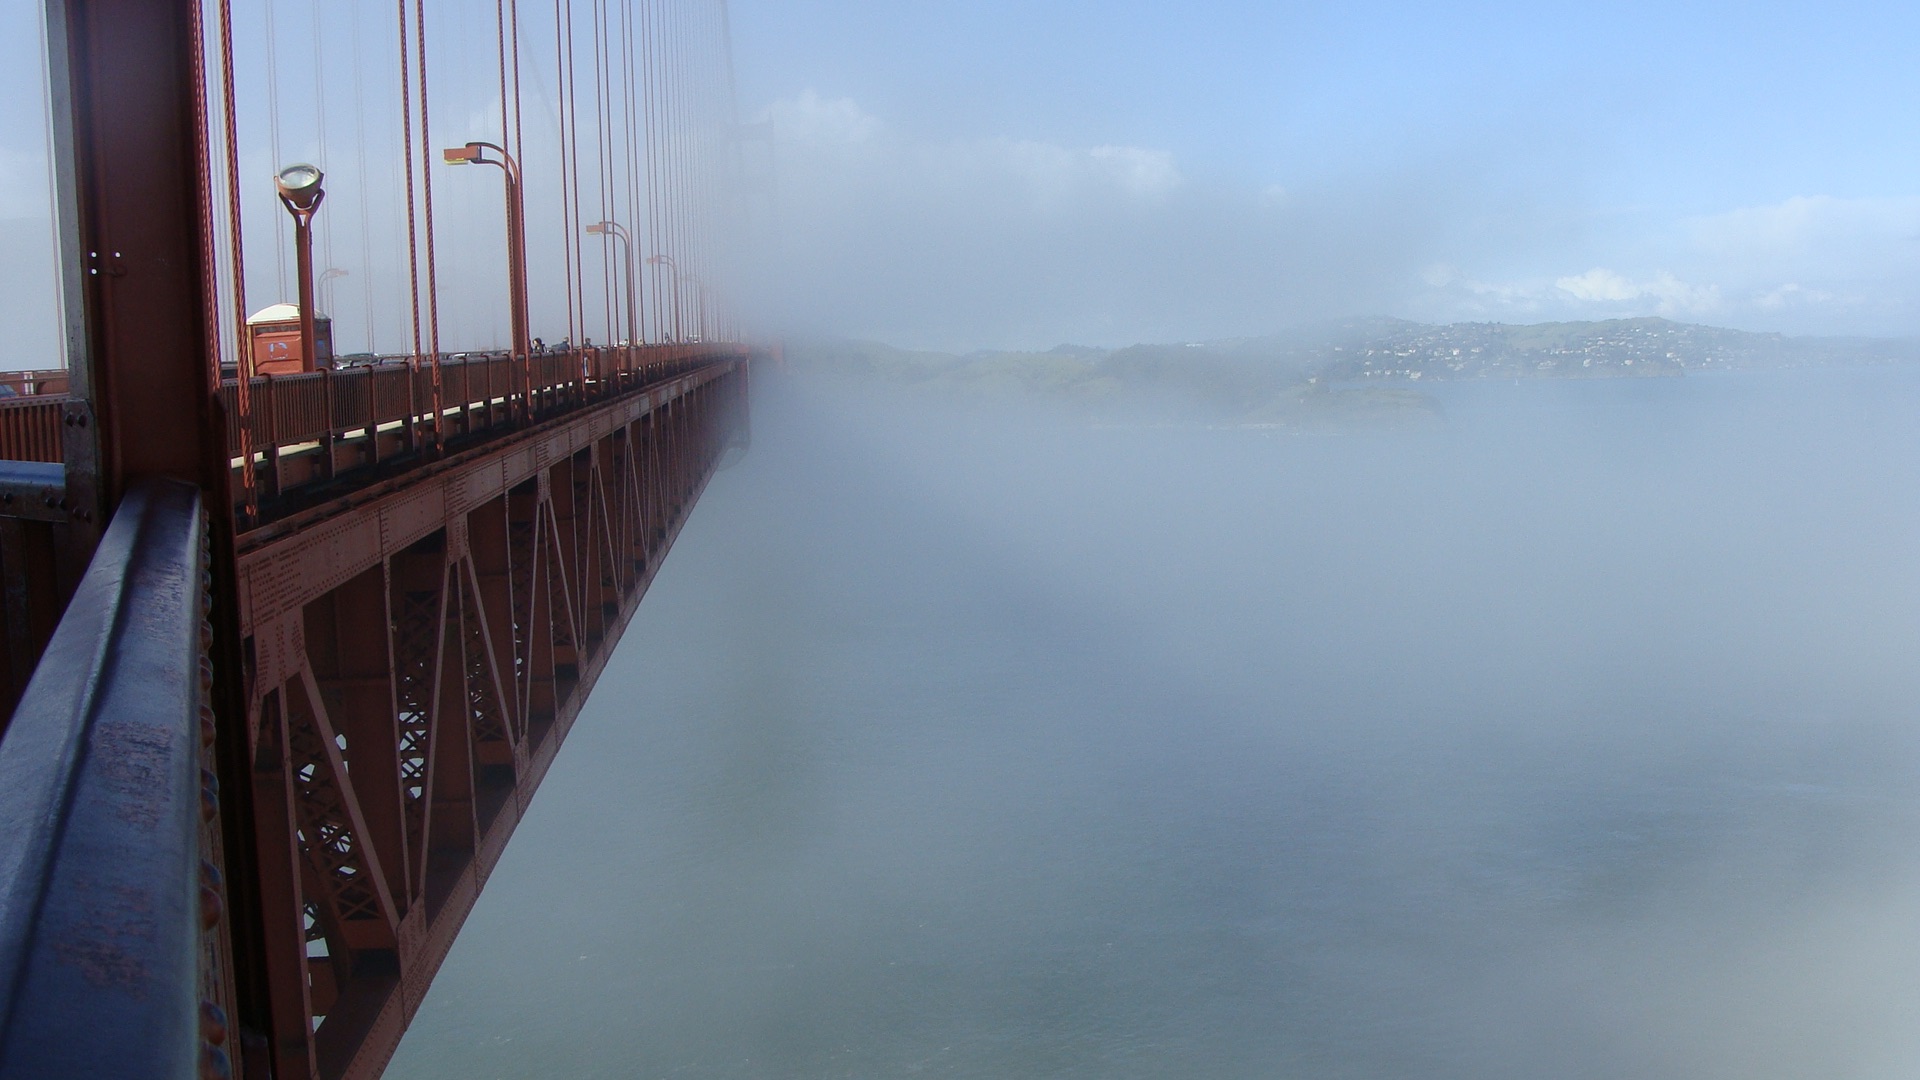
sea, water, fog, mist, bridge, morning, reflection, weather, atmospheric phenomenon